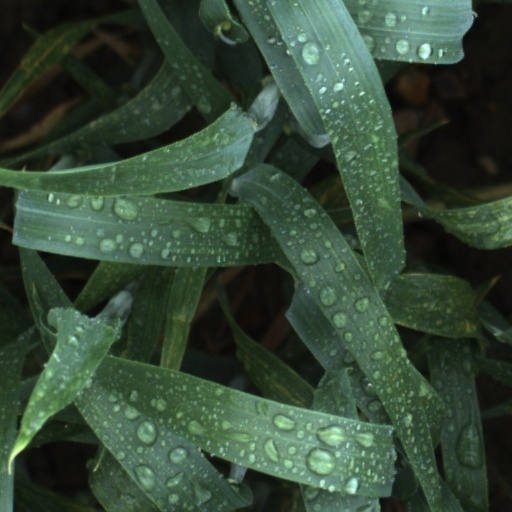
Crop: wheat